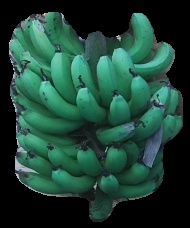
Variety: pachbale
Grade: grade3